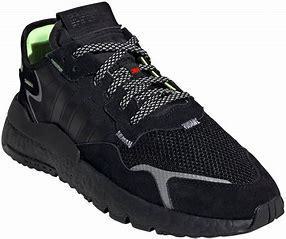
Brand: adidas
Model: originals Adidas Originals Nite Jogger